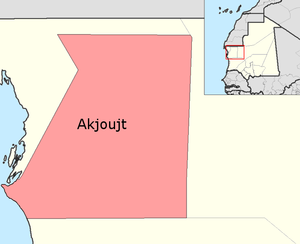
L'Inchiri est l'une des régions administratives de la Mauritanie, située dans l'ouest du pays. Sa capitale est Akjoujt.